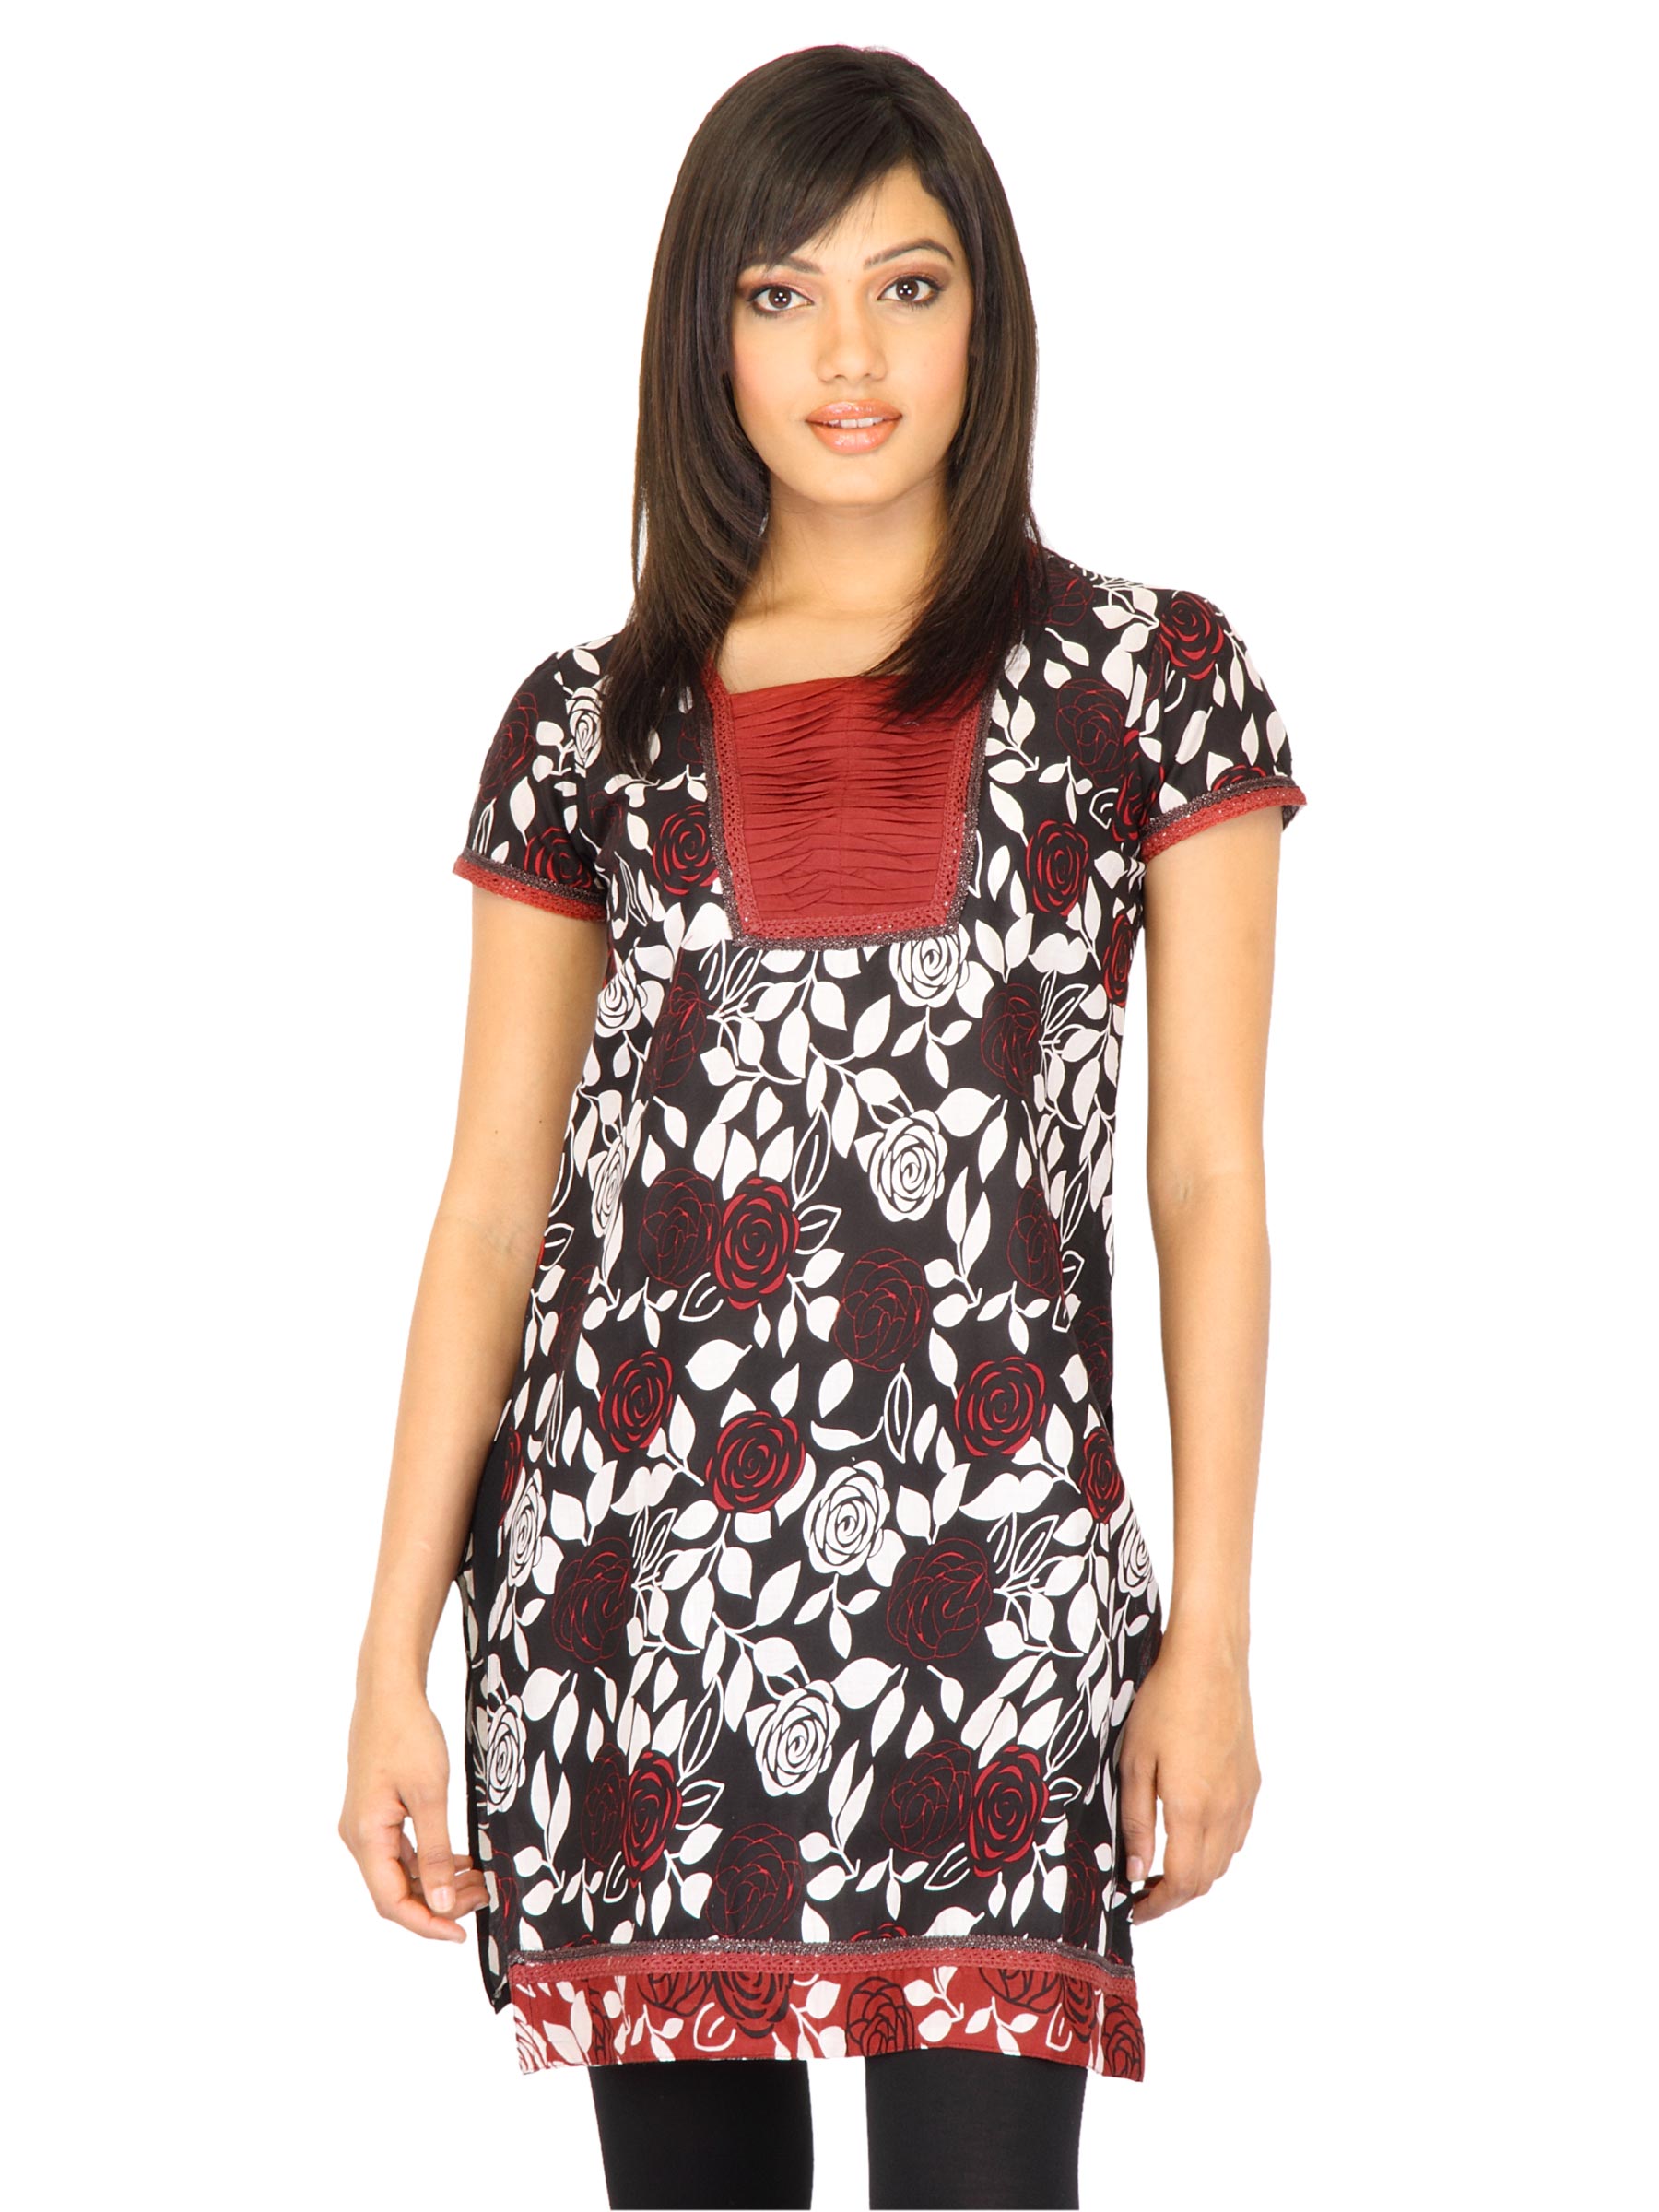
Vishudh Women Black Pigment Print Kurta
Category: Apparel / Topwear / Kurtas
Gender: Women
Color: Black
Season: Fall 2011
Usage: Ethnic